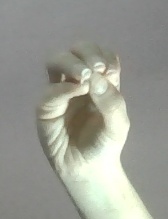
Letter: ha